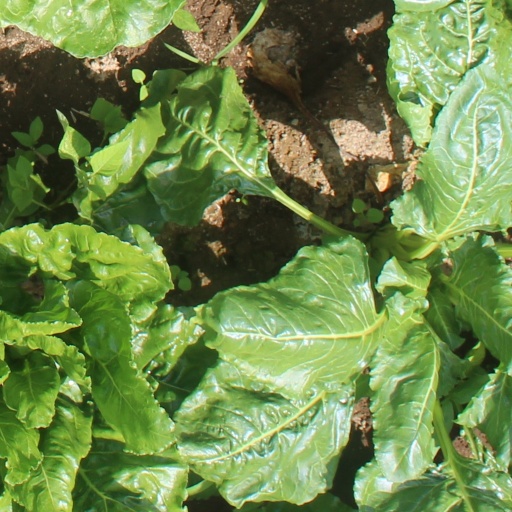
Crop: sugar beet